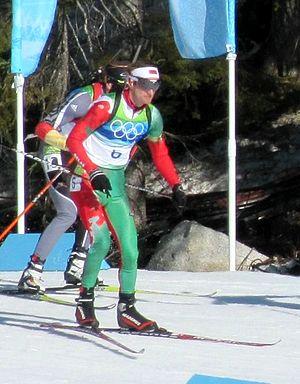
Siarheï Valiantsinavitch Novikaw ou Sergueï Valentinovitch Novikov, né le 27 avril 1979 à Tchavoussy en RSS de Biélorussie, est un biathlète biélorusse, médaillé olympique individuel en 2010.